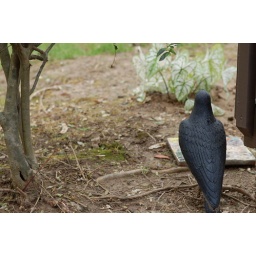
the scariest bird around is the plastic one that our neighbors put out